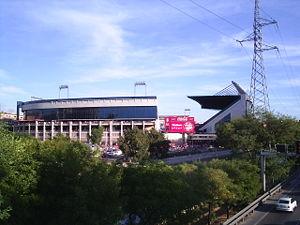
Le Championnat du monde des clubs 2001 aurait dû être la deuxième édition de la Coupe du monde des clubs de la FIFA. Elle devait se tenir du 28 juillet au 12 août 2001 en Espagne, pour la première fois de son histoire.